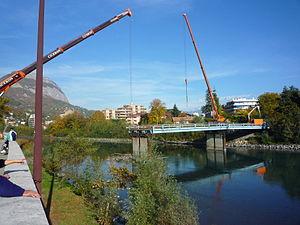
Démolition du pont provisoire en octobre 2009 à Grenoble. Remplacé par le pont de Chartreuse mis en service le 24 janvier 2011.
Le pont de Chartreuse est un pont mixte multipoutres à trois travées situé dans la ville de Grenoble, en Isère. Son nom provient du massif de la Chartreuse qui lui fait face. Il relie les départementales RD 15 en rive gauche, et RD 512 en rive droite de l'Isère.